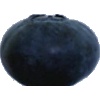
Label: Blueberry 1